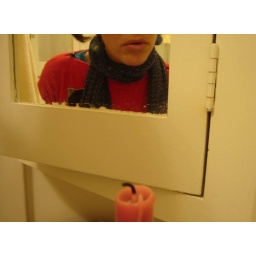
candle in the mirror